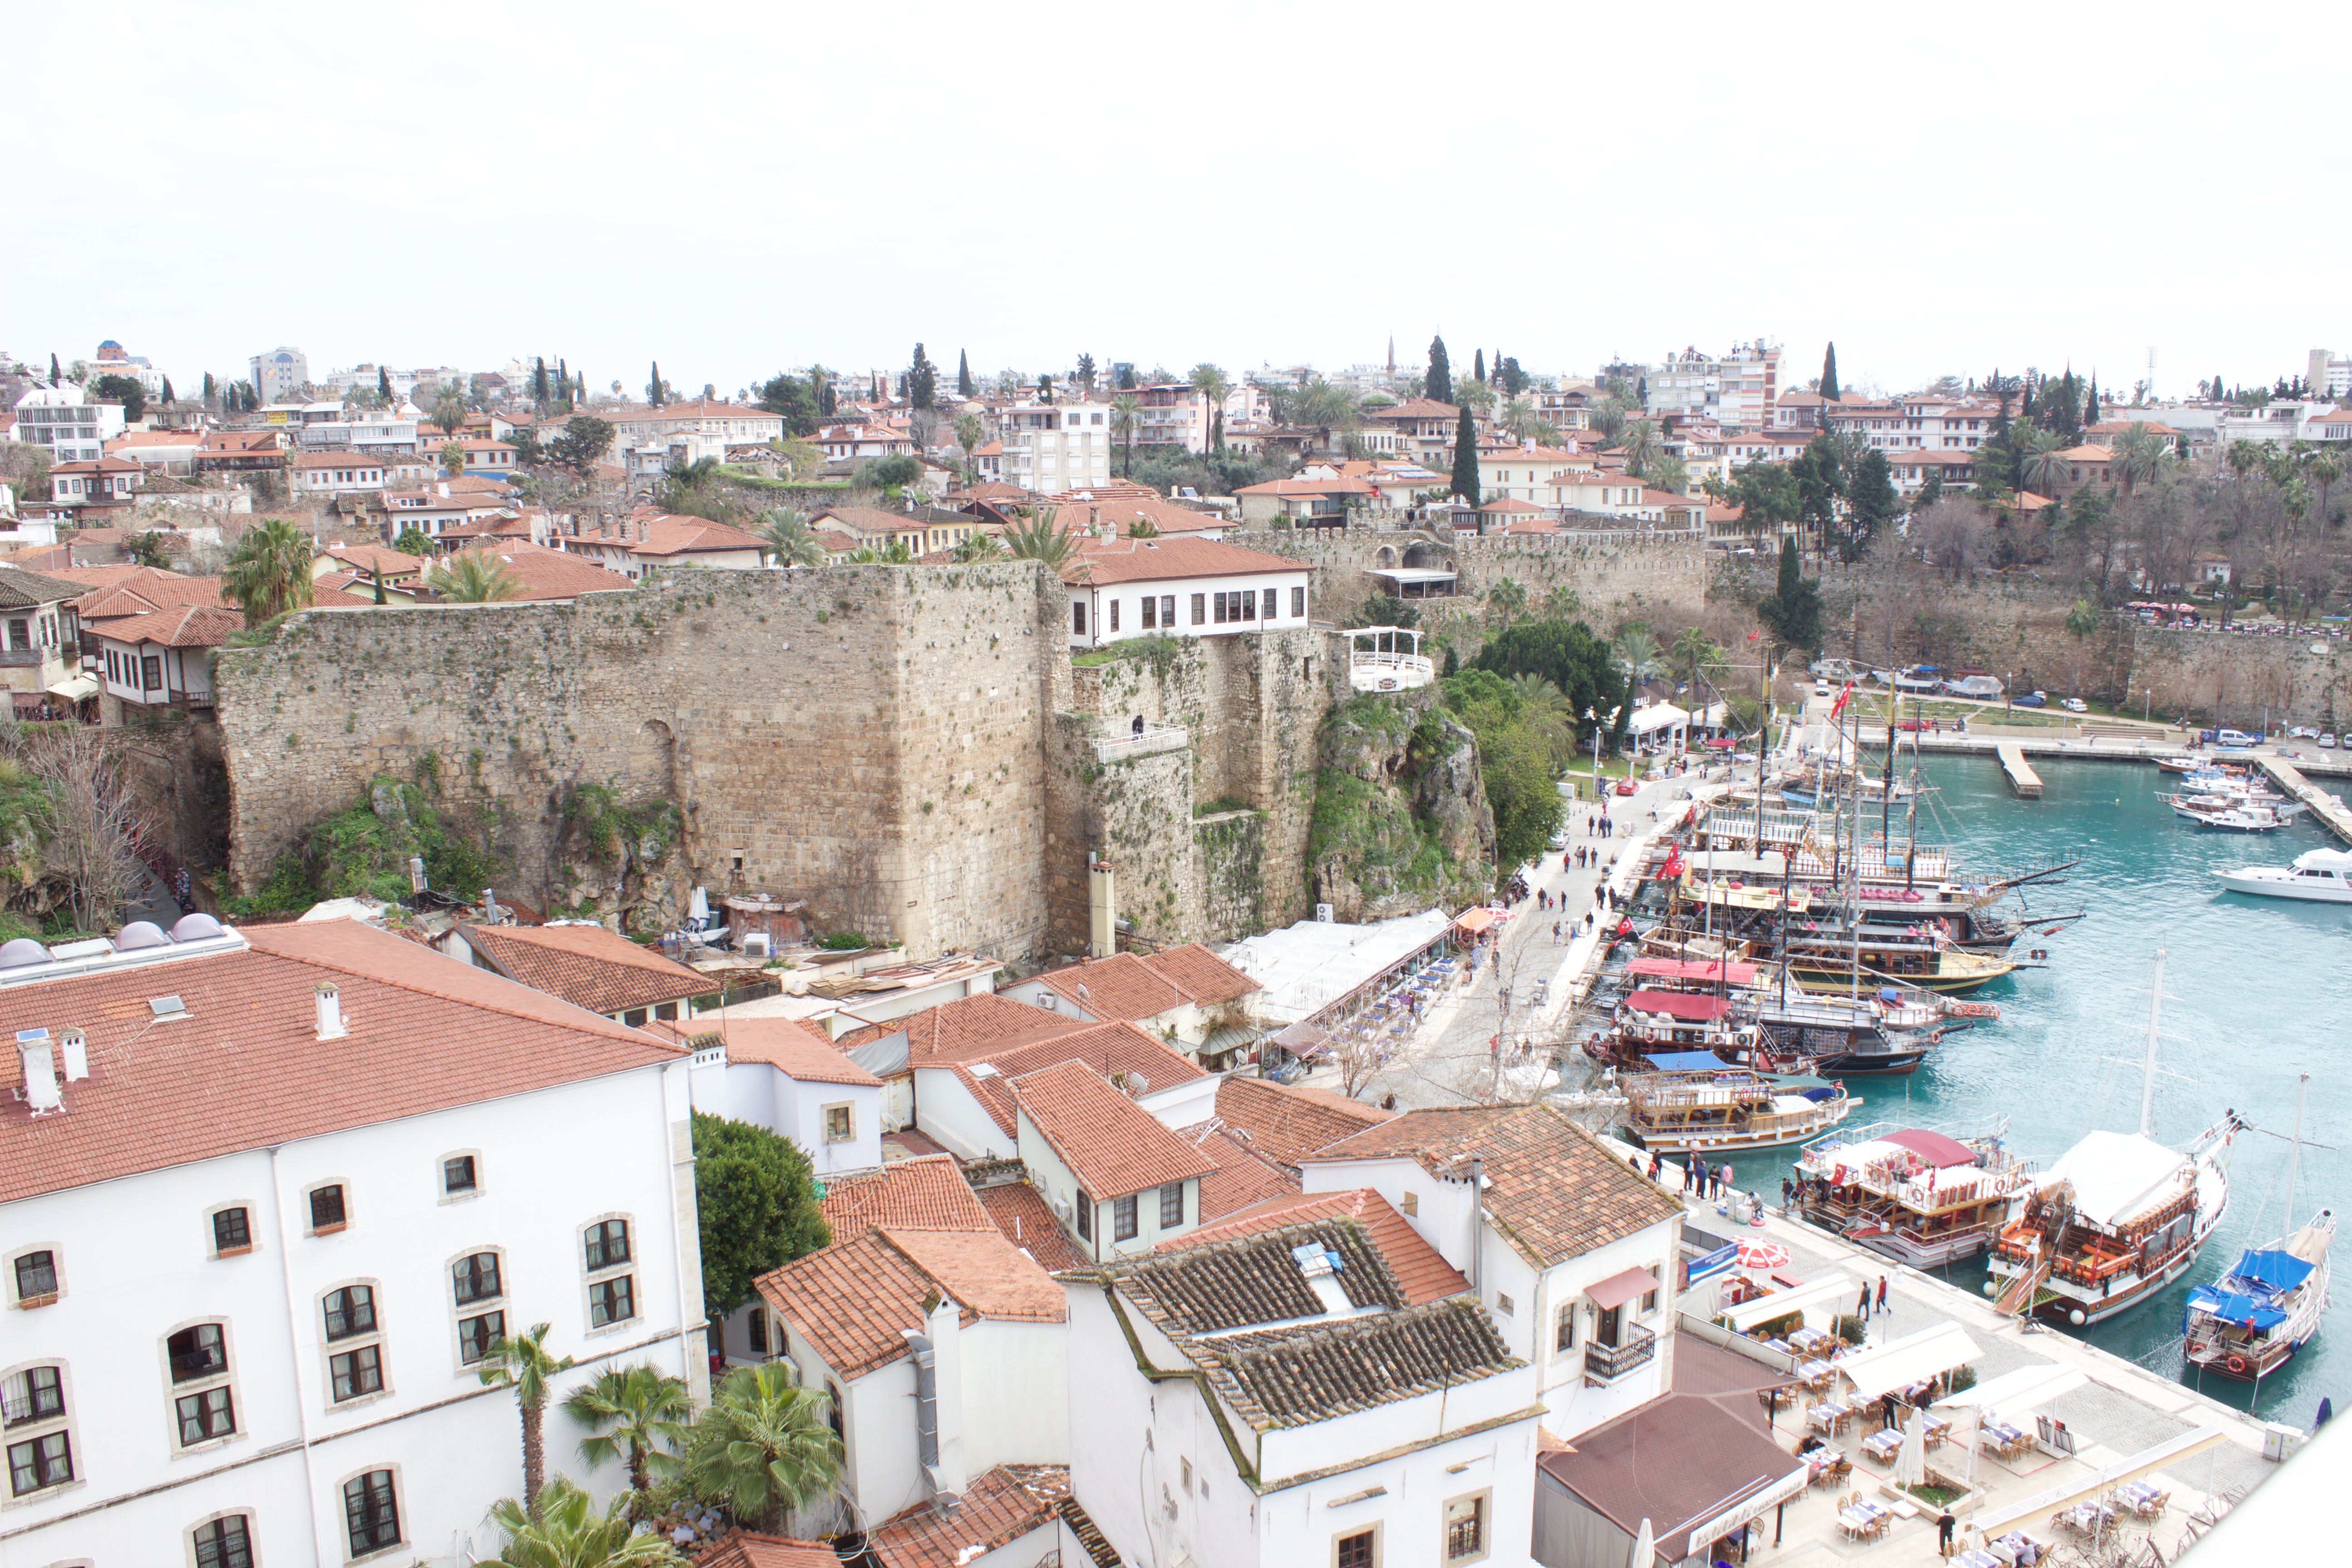
town, city, cityscape, panorama, plaza, property, waterway, neighbourhood, residential area, human settlement